Union Pearson Express

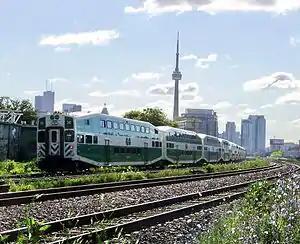
A GO Train operating along the Kitchener line. The UP Express project is combined with the Georgetown South Project, which is improving the infrastructure along the line for future GO Train service and the UP Express.

By 2008, there had not been significant progress on the project because of failed consensus in negotiations, regulatory hurdles and community opposition. In June 2008, the Ontario government revised the environmental assessment process from a required three-year period to six months, and later that summer it resumed negotiations with Union Pearson AirLink Group on terms for a public-private partnership. Furthermore, the high-speed link received public statements of strong support from Premier of Ontario Dalton McGuinty, Toronto Mayor David Miller and the federal government.